Mary C. Alexander

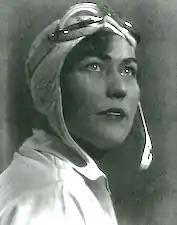

Mary Charlotte Alexander (March 2, 1893 – April 16, 1955) was an American aviation pioneer, one of the first women to become a commercial pilot.